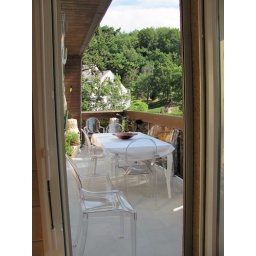
side patio with ghost chairs. table should not have cloth on it...gorgeous black glass underneath